Saint-Martin-en-Vercors

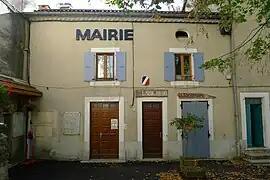
Town hall

Saint-Martin-en-Vercors (literally "Saint-Martin in Vercors"; Vivaro-Alpine: "Sant Martin de Vercòrs") is a commune in the Drôme department in southeastern France.